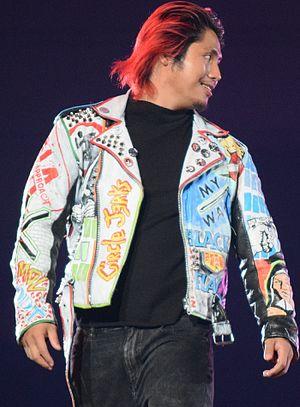
Los Ingobernables de Japon, également raccourcie à Los Ingobernables ou LIJ est un clan de catcheurs appartenant à la New Japan Pro Wrestling, une fédération de catch japonaise et dirigée par Tetsuya Naitō. Une émanation de l'écurie mexicaine Los Ingobernables issue de la Consejo Mundial de Lucha Libre, le groupe a été formé en novembre 2015 par Tetsuya Naitō, Evil et Bushi. Le groupe à depuis été rejoints par Sanada, Hiromu Takahashi et Shingo Takagi. Grâce aux relations de travail de la NJPW et de la Ring of Honor, l'écurie est également apparue aux États-Unis avec Jay Lethal et son manager Truth Martini, d'anciens membres du groupe à temps partiel.